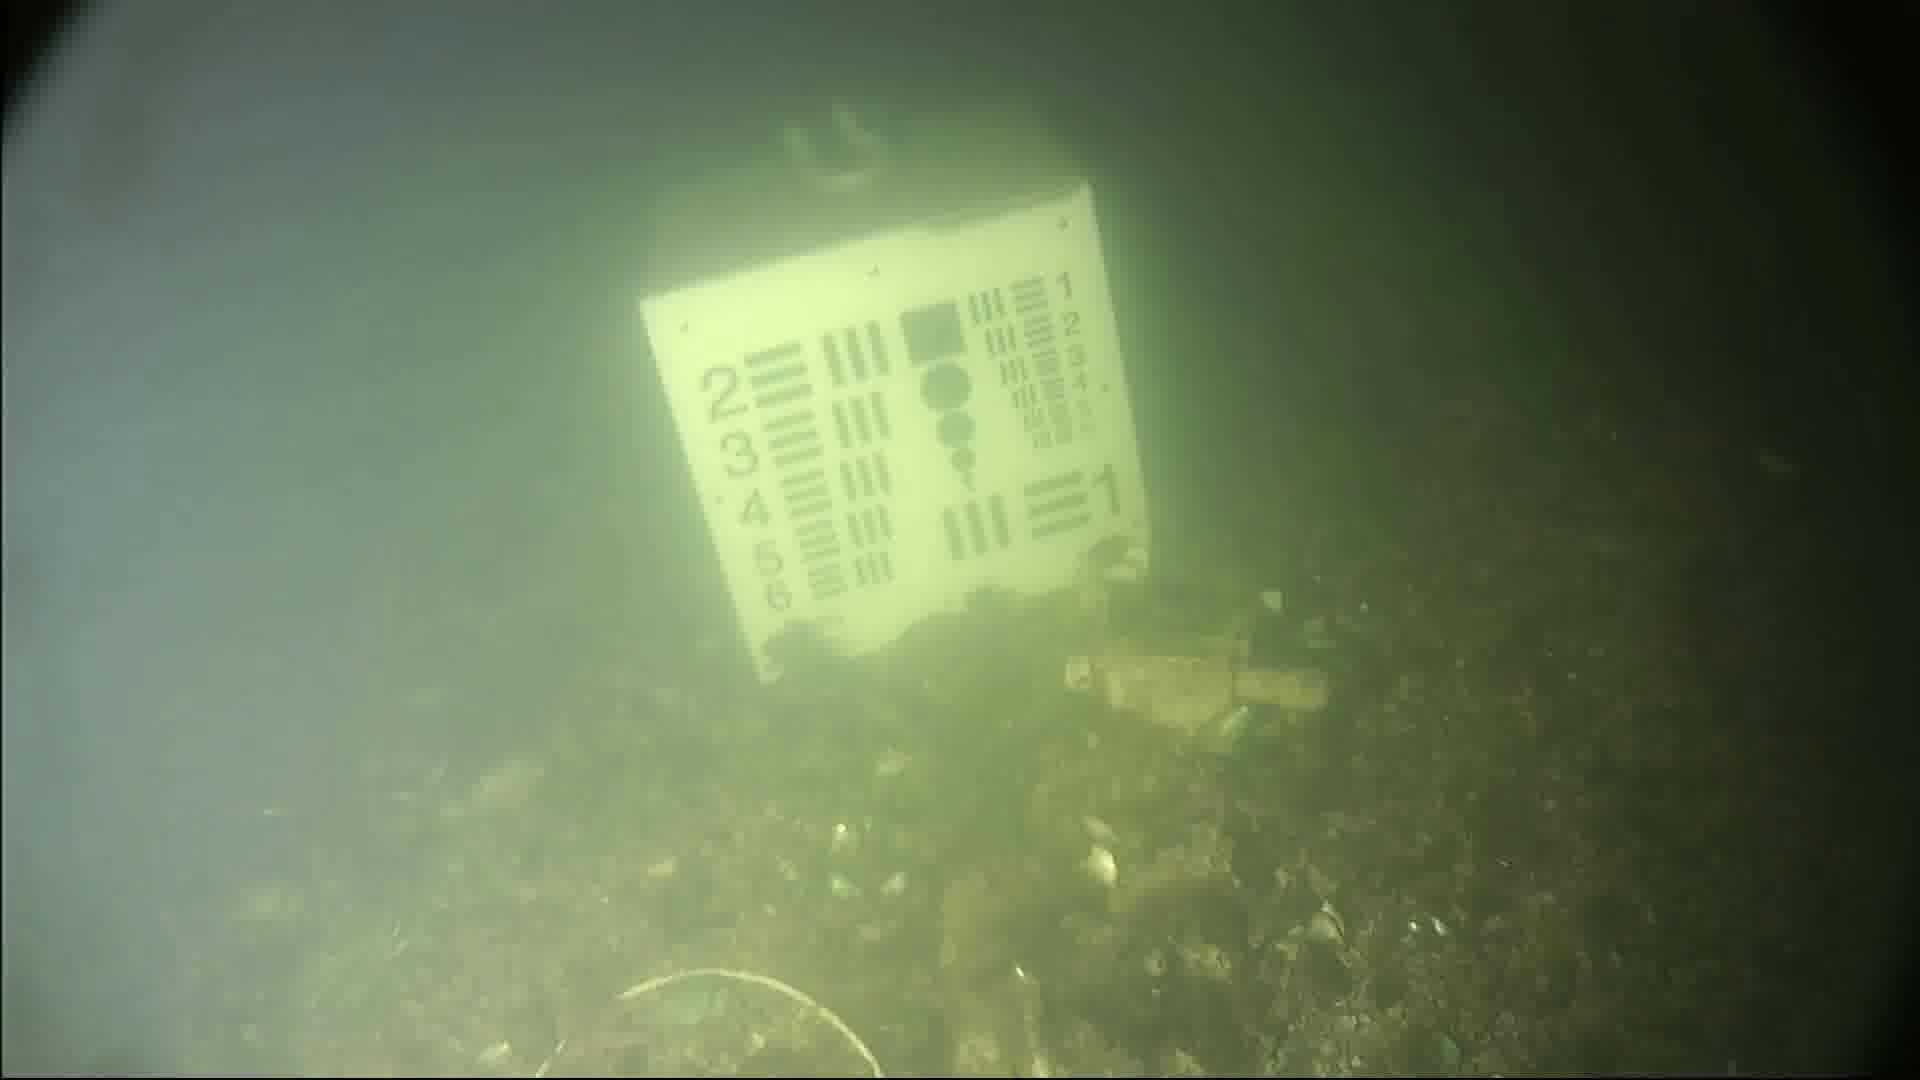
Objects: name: starfish
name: crab